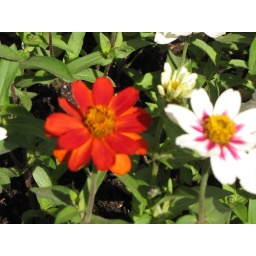
Close up photo of flowers in bed on main street in Estes Park